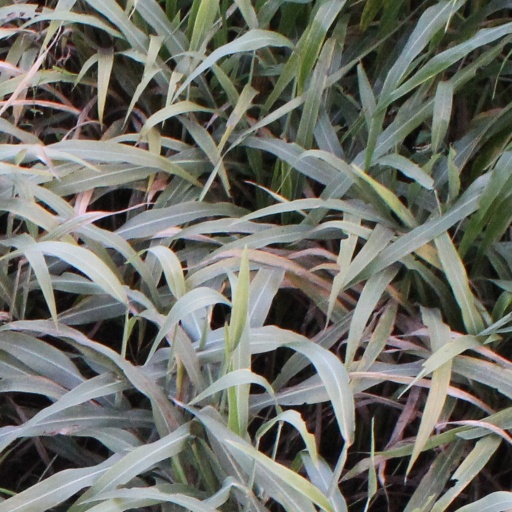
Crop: sorghum